Miray Cruises

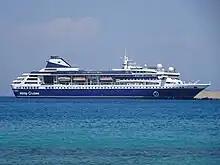
MV "Gemini"

In March 2023, Miray announced that "Gemini" would commence a three-year "live aboard" round-the-world cruise in November, under the brand "Life at Sea Cruises". The voyage was expected to include 382 ports in 140 countries. In May, following internal disputes about the safety of using "Gemini" for the extended voyage, 22 members of the Life at Sea team resigned, including its senior management.